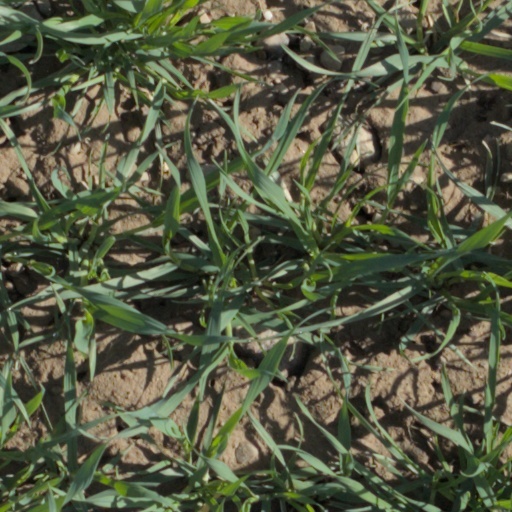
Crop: wheat